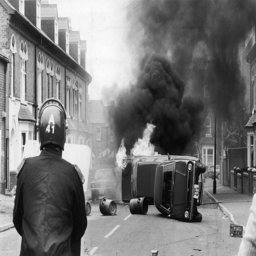
police watch as cars burn during the riots